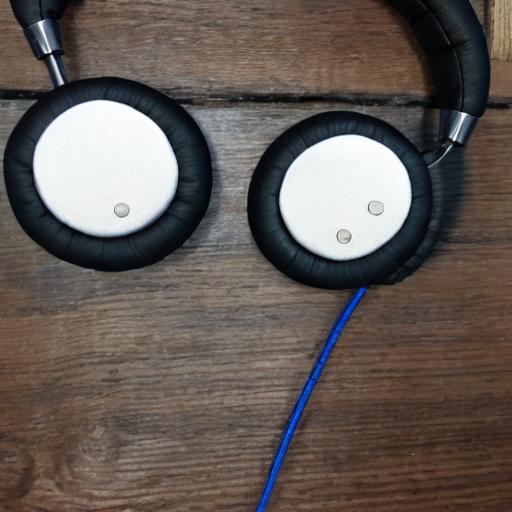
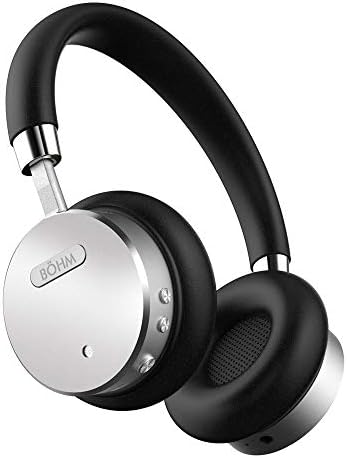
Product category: headphones
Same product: no